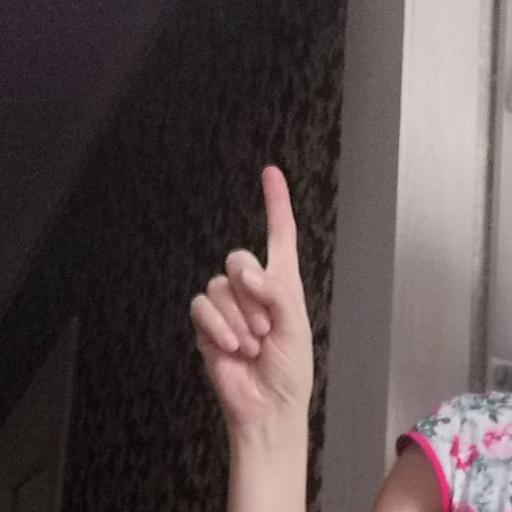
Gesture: one